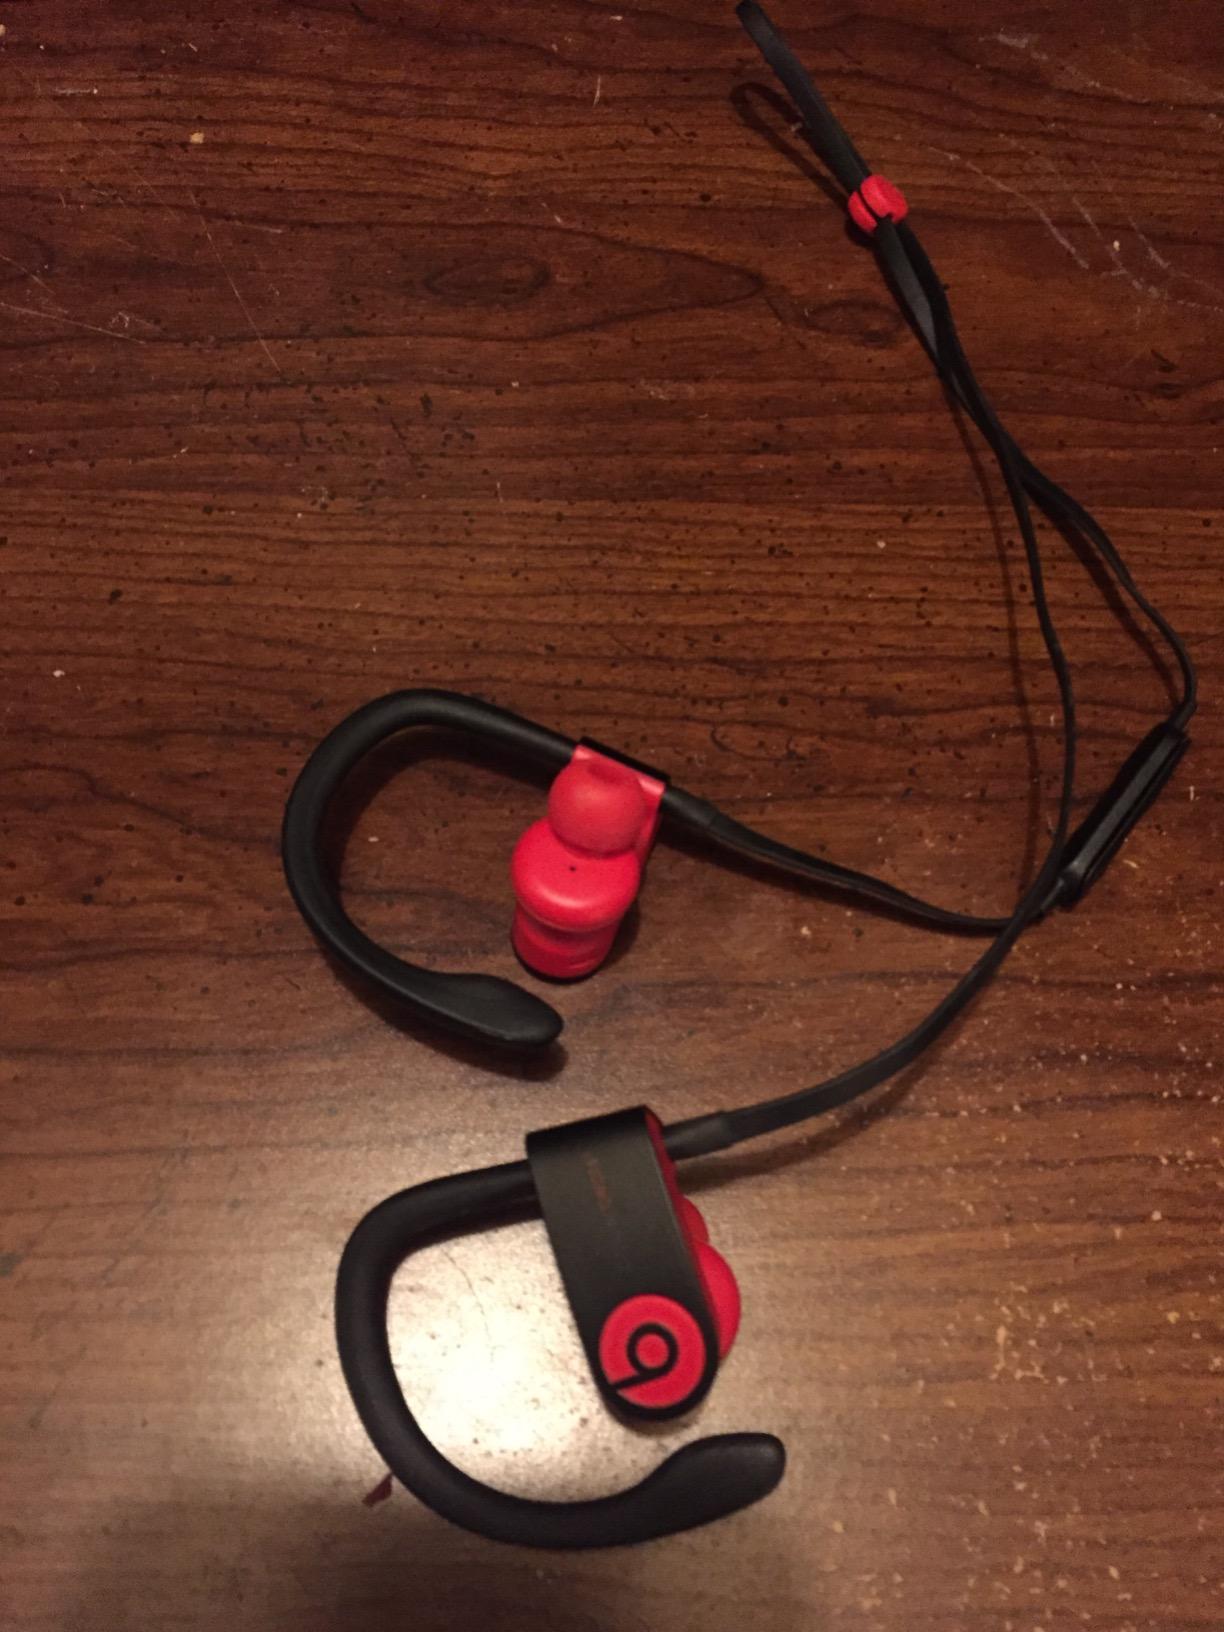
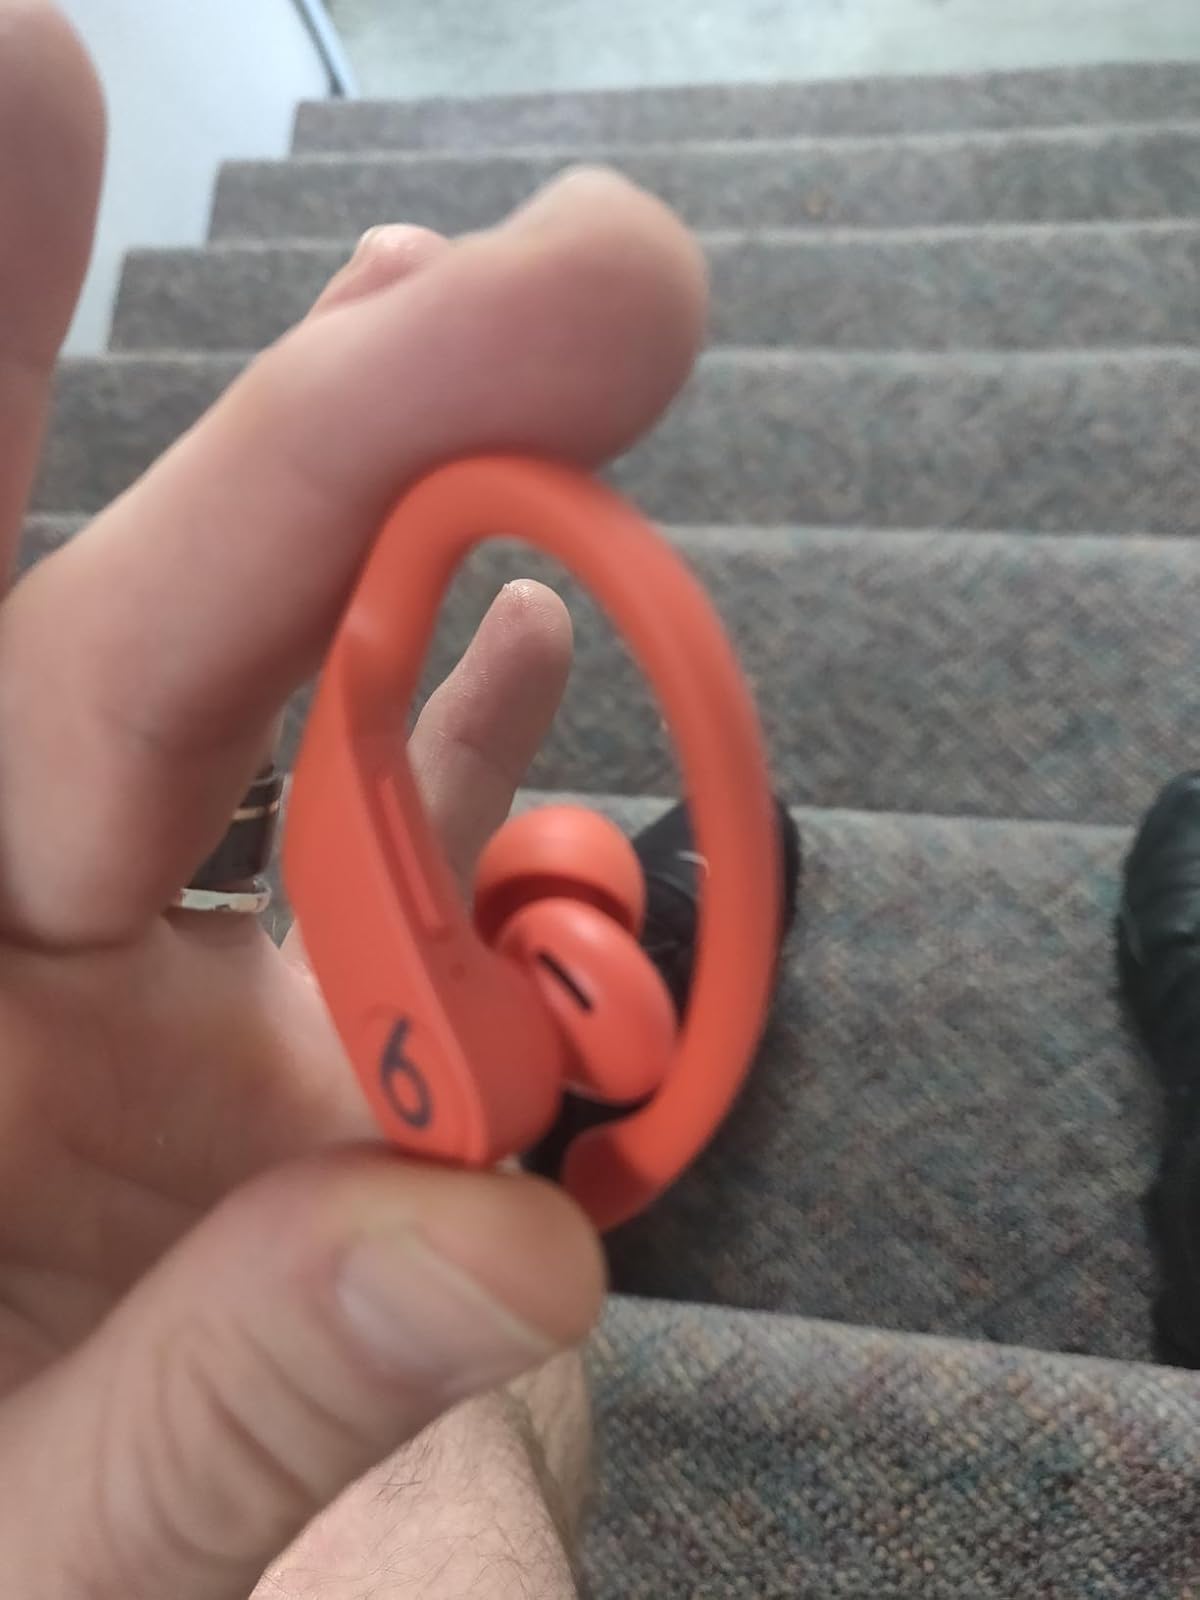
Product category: earbuds
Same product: no